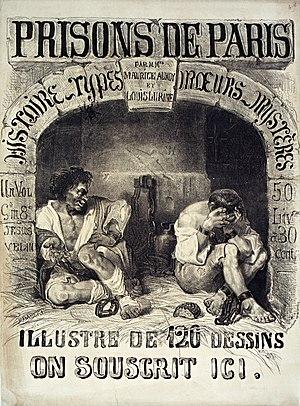
Prisons de Paris
Charles-Désiré Rambert est un graveur, dessinateur et lithographe français, spécialisé sous le Second Empire dans le dessin allégorique, décoratif et les ornements.
Louis Lurine, né en 1812 à Burgos et mort le 30 novembre 1860 à Paris 9ᵉ, est un homme de lettres, journaliste, dramaturge, romancier et historien français.
Philadelphe-Maurice Alhoy, né à Paris en 1802 et mort dans la même ville le 27 avril 1856, est un journaliste, écrivain et auteur dramatique français.